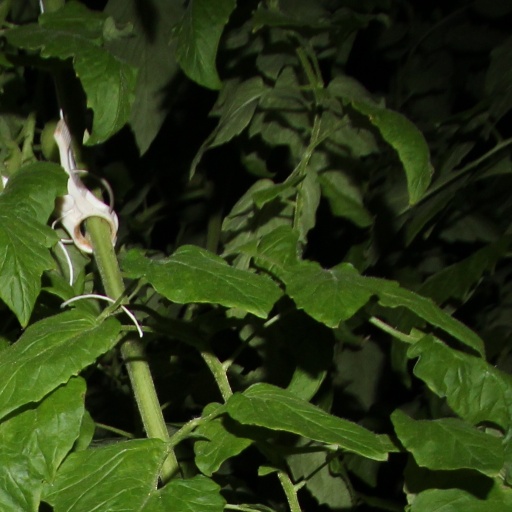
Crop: tomato